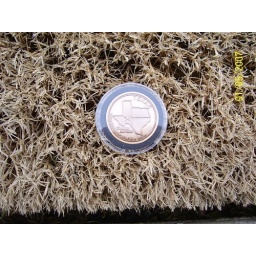
discovered in People who live in glass houses shouldnt hit balls by DiscraftHero (GCYAPA)